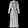
Label: Dress